Pozzo di San Patrizio

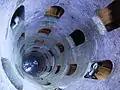
The Pozzo di San Patrizio, a well built at Orvieto commissioned by Pope Clement VII

The Pozzo di San Patrizio (English: "Well of St. Patrick") is a historic well in Orvieto, Umbria, central Italy. The city is high on the flat summit of a large butte of volcanic tuff that was fortified with defensive walls. The well was built between 1527 and 1537 by the architect-engineer Antonio da Sangallo the Younger of Florence, at the behest of Pope Clement VII who had taken refuge at Orvieto during the sack of Rome in 1527 by the Holy Roman Emperor Charles V. The city proved to be an excellent refuge except that Clement feared that the natural water supply for Orvieto would be insufficient in the event of a protracted siege. The well was completed in 1537 during the papacy of Pope Paul III.